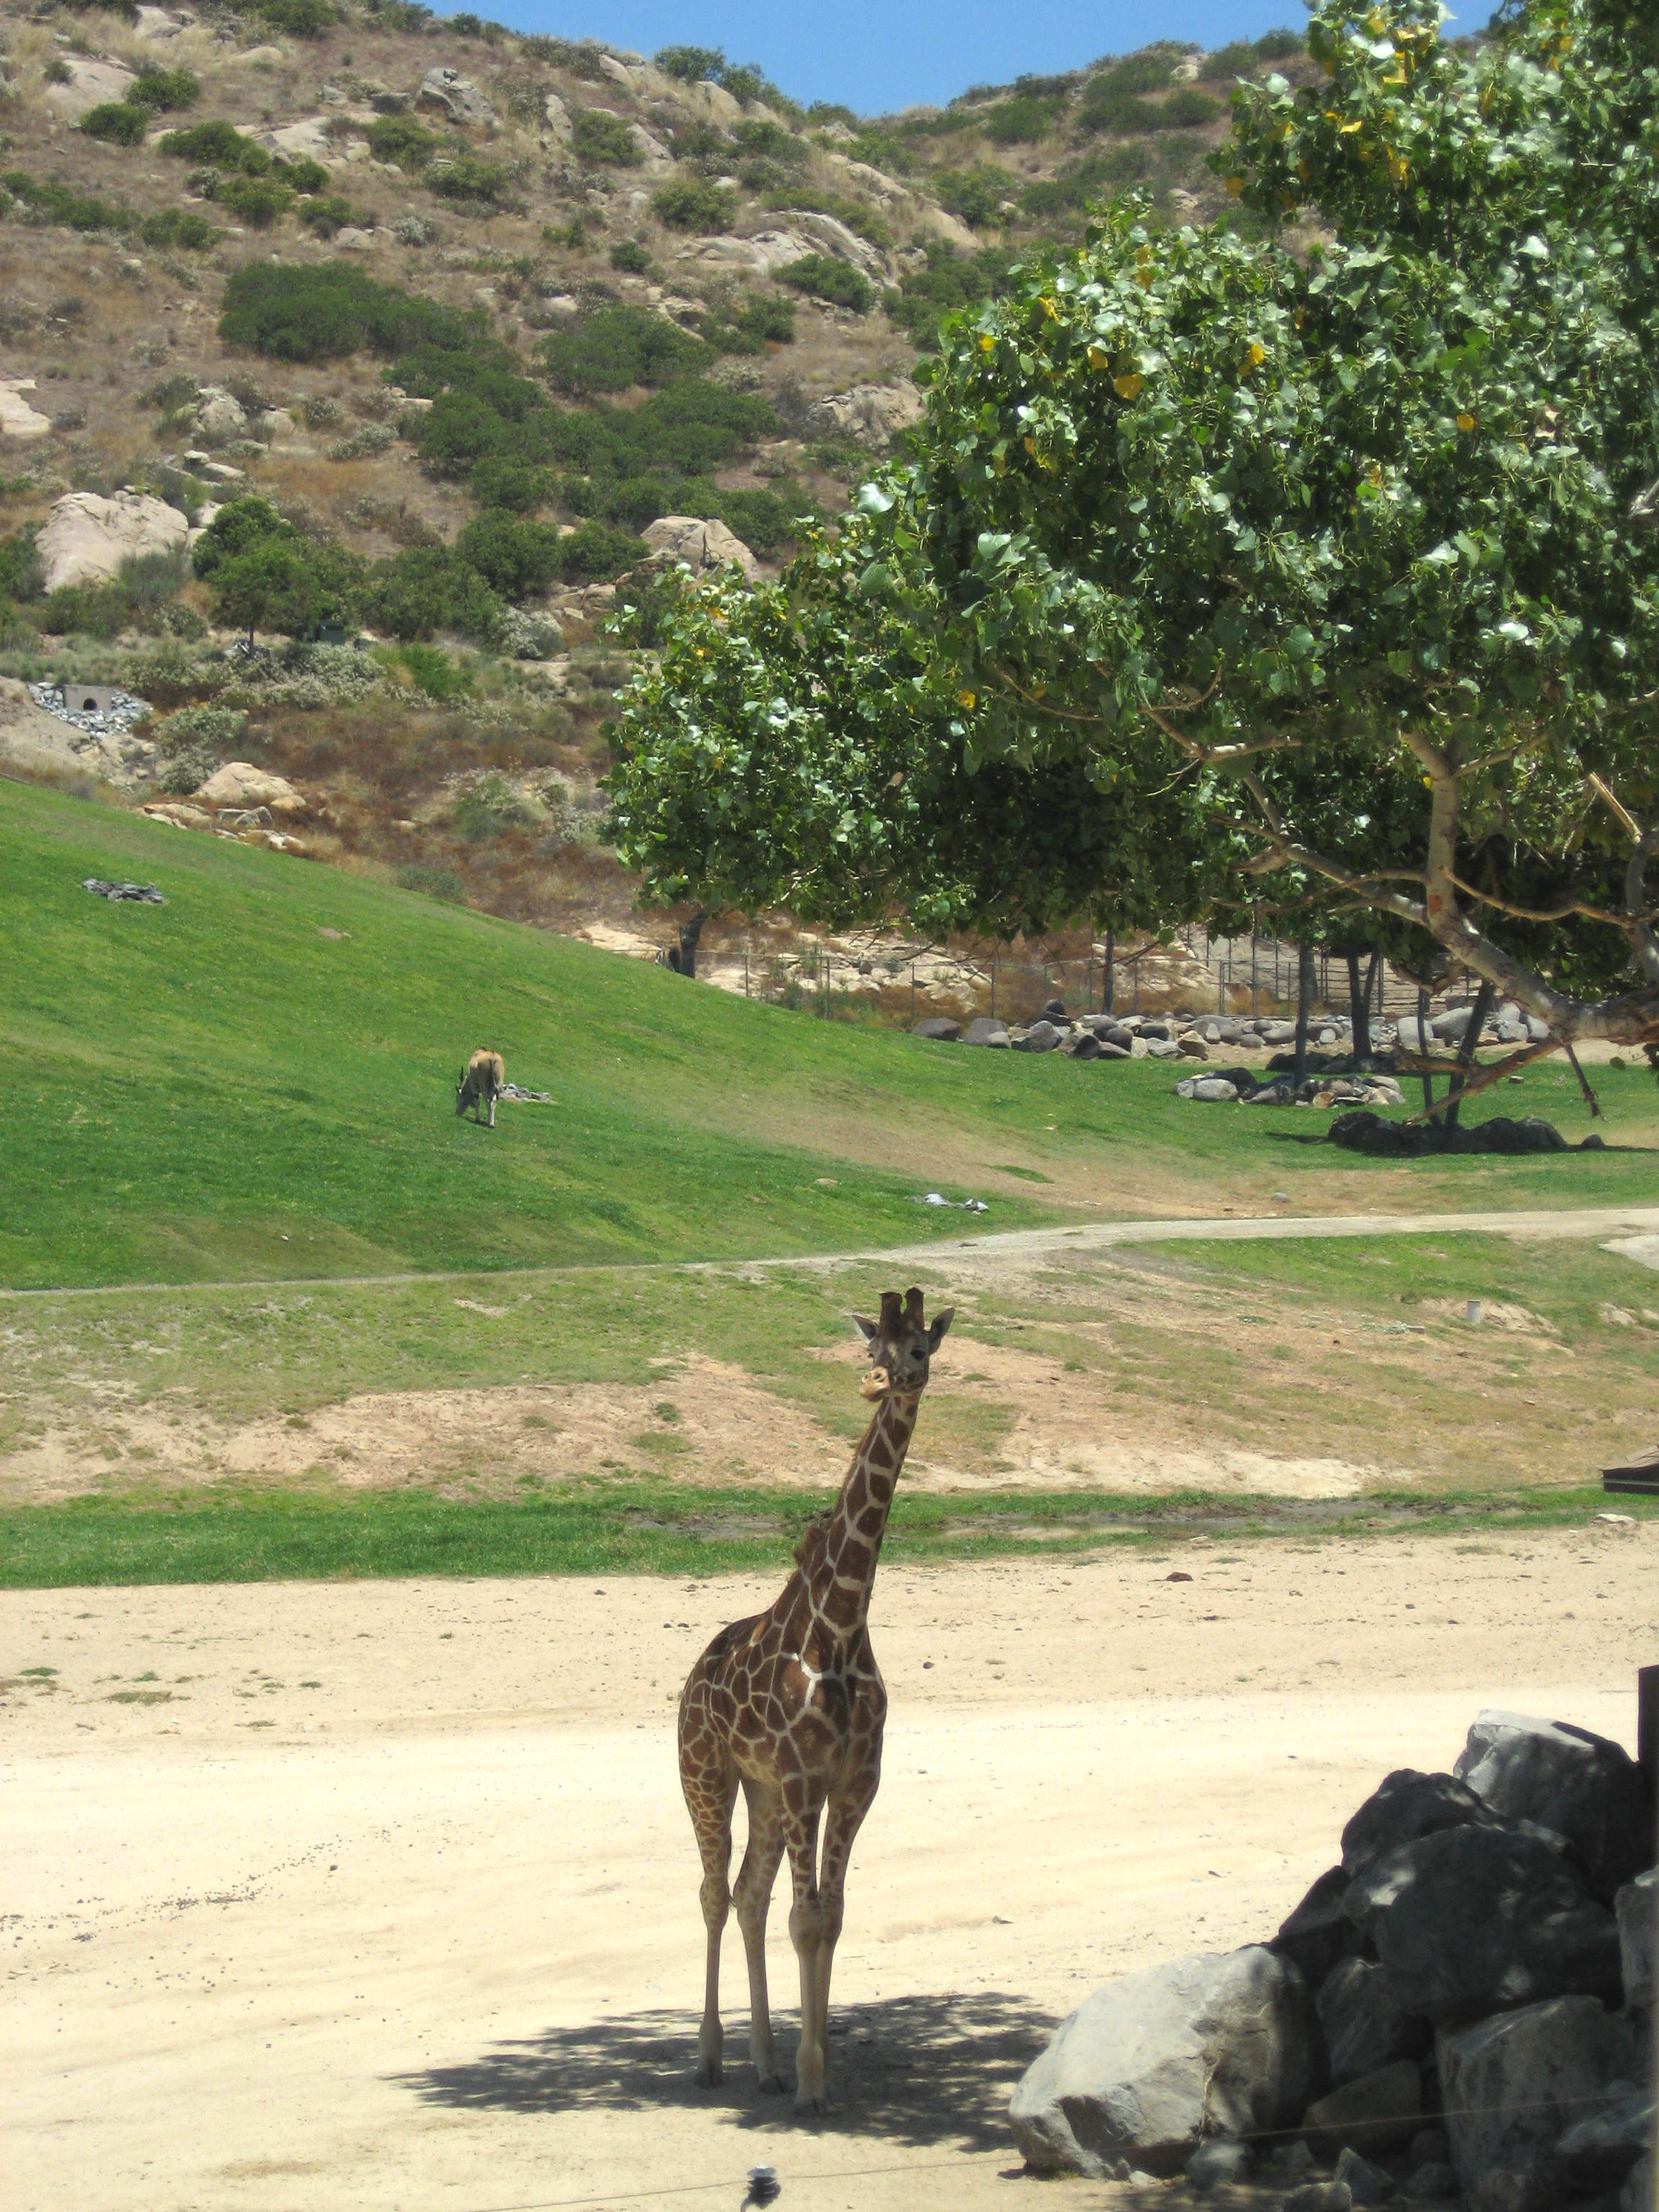
landscape, nature, adventure, animal, recreation, wildlife, wild, zoo, park, flora, fauna, savanna, giraffe, creativecommons, san, animals, escondido, safari, diego, cheeta, caliofnia, giraffidae, outdoor recreation